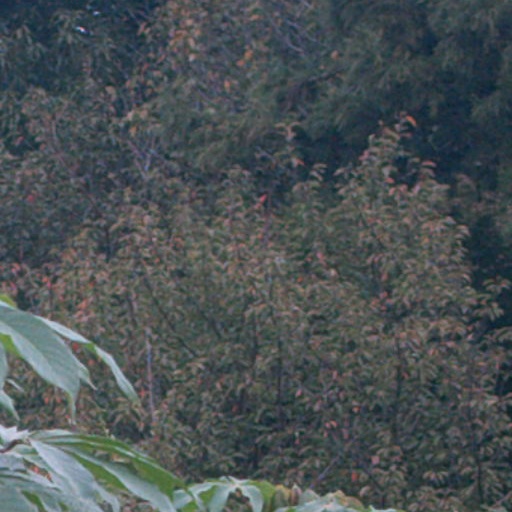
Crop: cassava